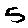
Label: 5